IWA Kawasaki Dream

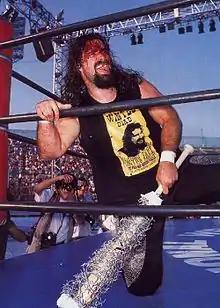
Cactus Jack won the 1995 King of the Deathmatch tournament.

Los Cowboys (El Texano and Silver King) defended the World Tag Team Championship against The Headhunters (Headhunter A and Headhunter B). Headhunters threw King into the crowd and double teamed Texano as Headhunter B nailed a superbomb to Texano to win the World Tag Team Championship.